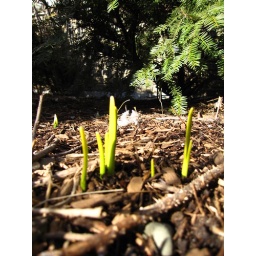
first sign of spring by library